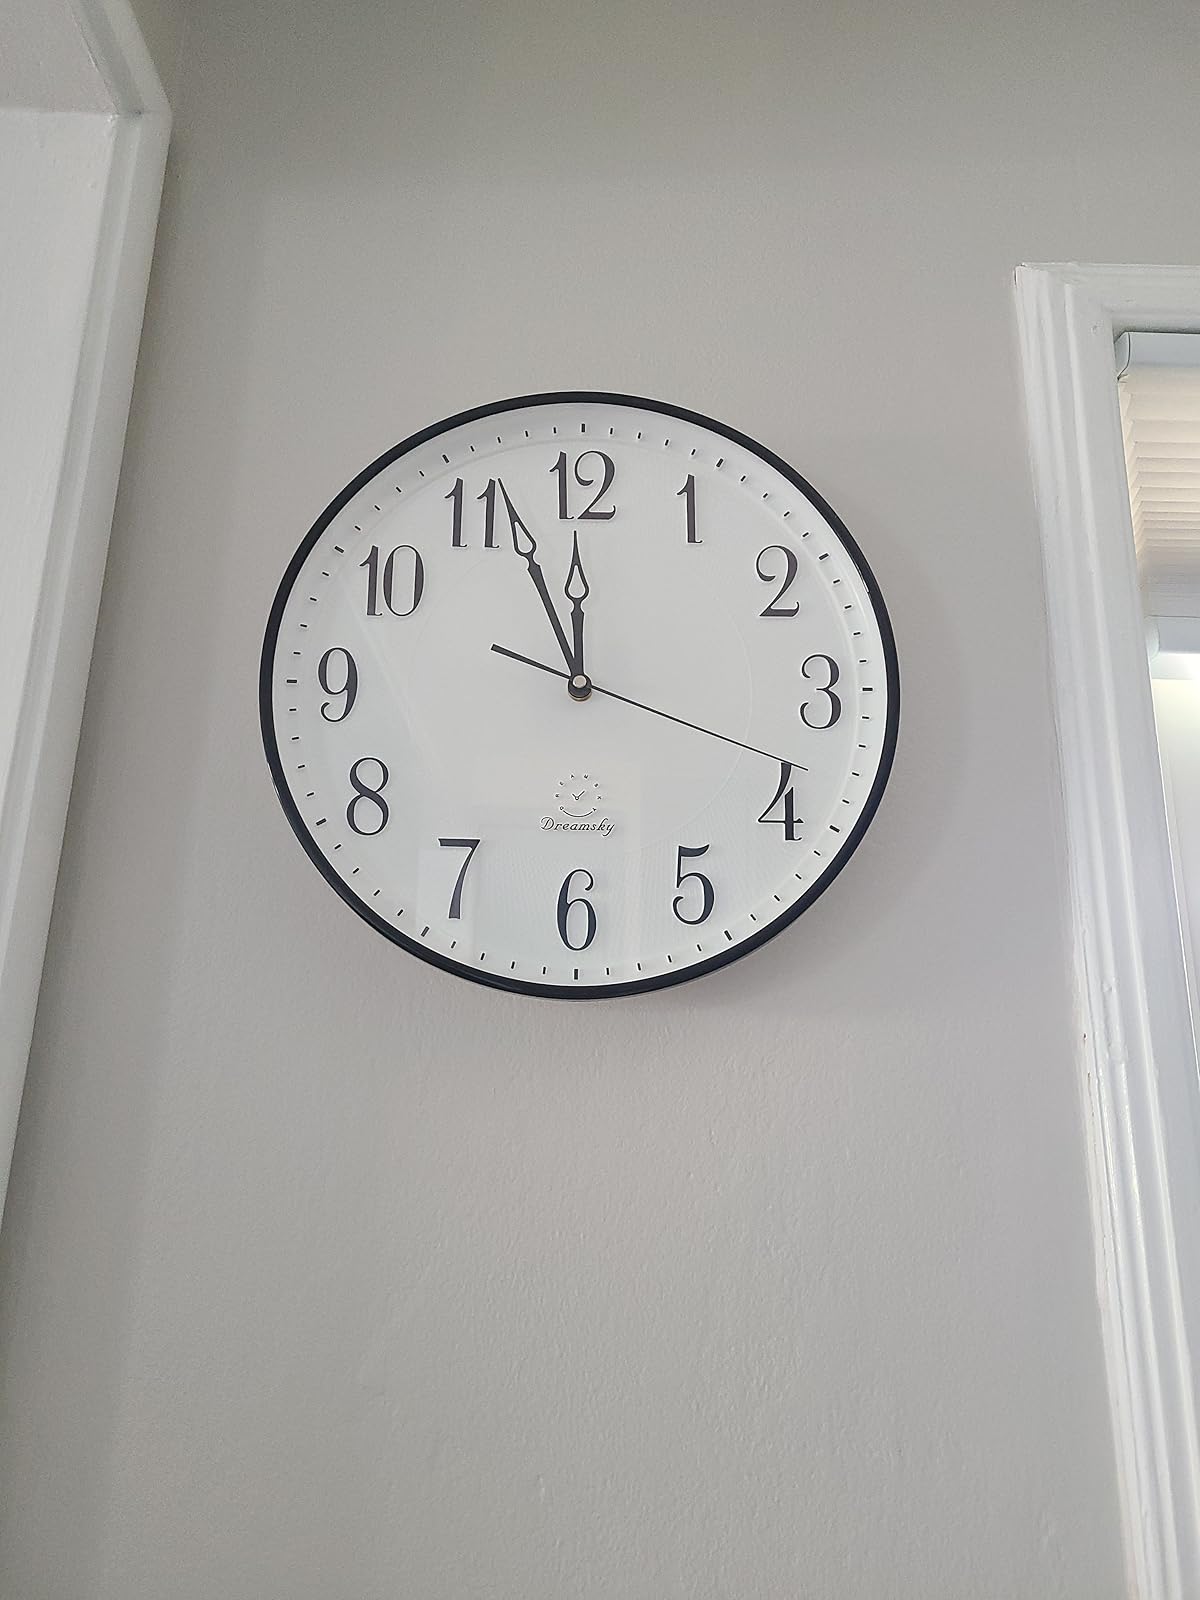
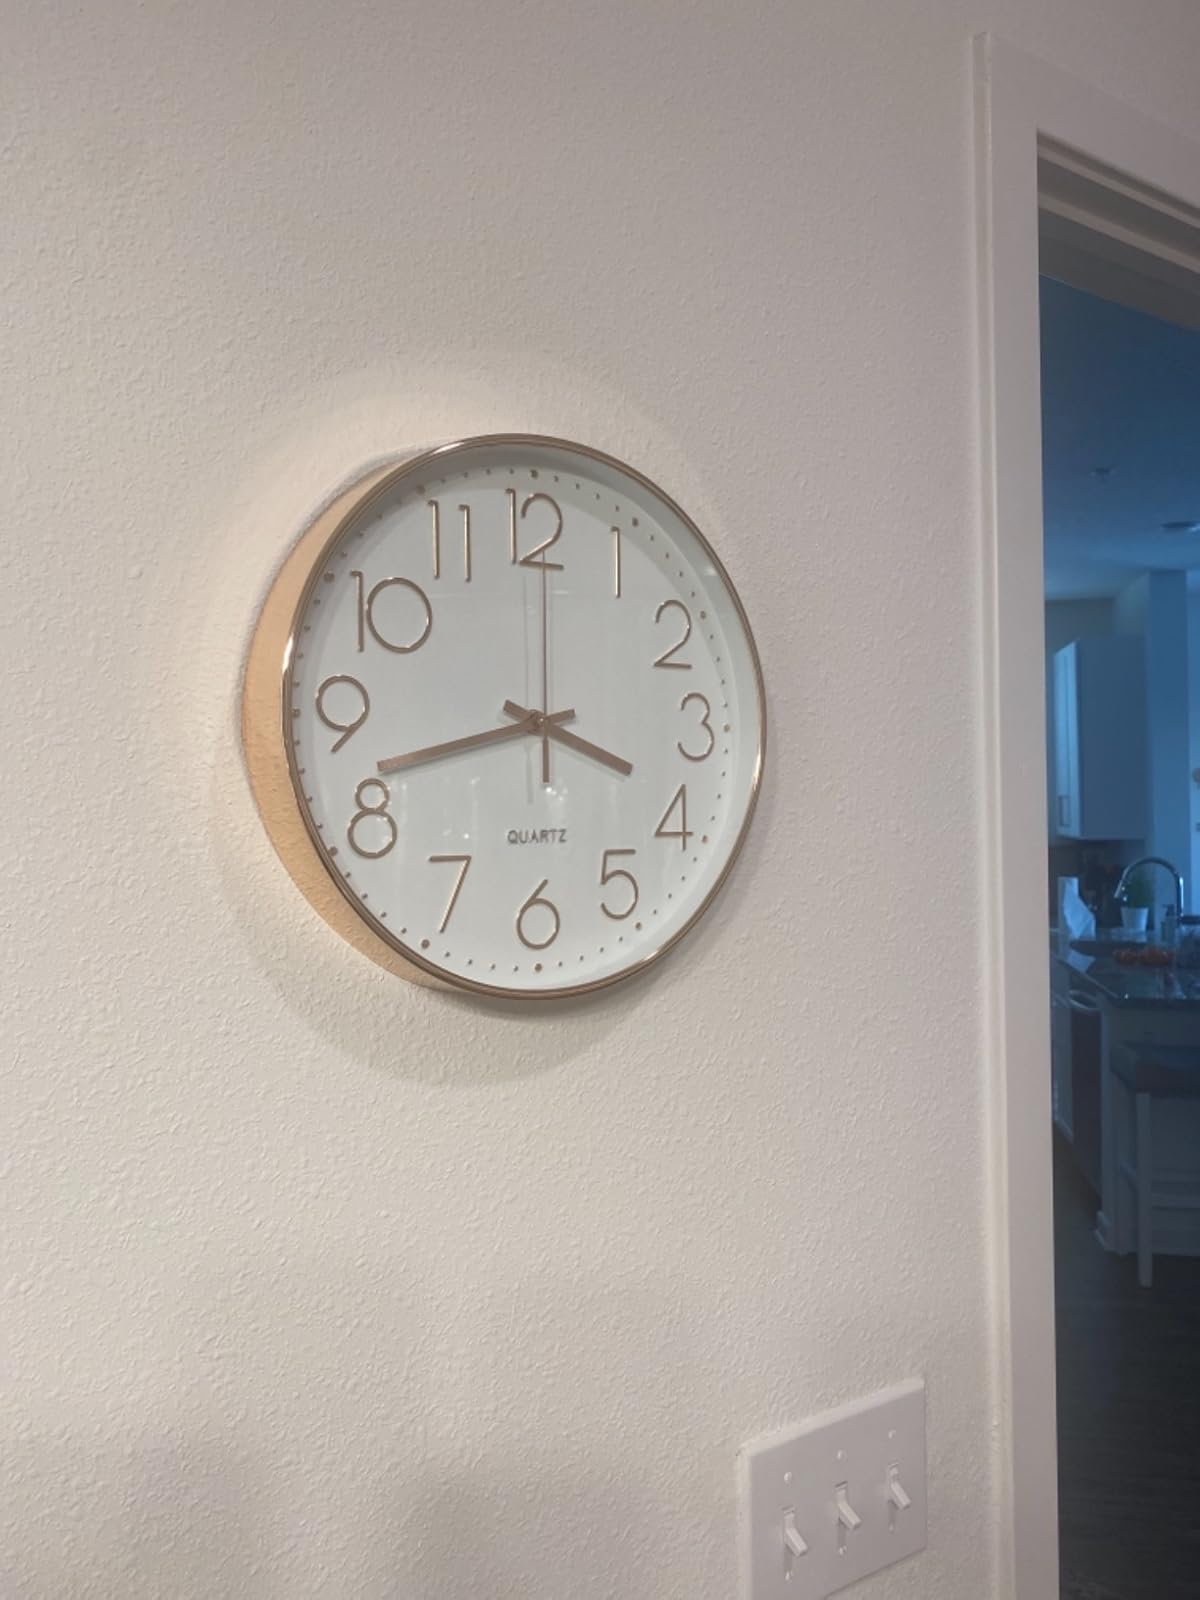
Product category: clock
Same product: no